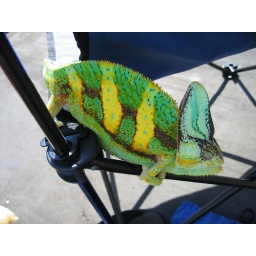
Hanging out on the back of a camping chair on the roof of my building in Manhattan.